Susan Voelz

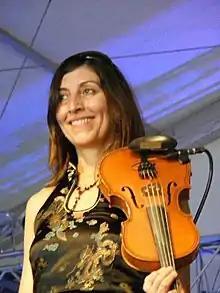
Voelz performing with Poi Dog Pondering at the 2009 "Austin City Limits Music Festival"

Susan Voelz (born Susana Maria Voelz) is an American musician. A Grammy Award-nominated vocalist, violinist, and composer. She is a member of the alternative rock band, Poi Dog Pondering. She has also worked with a long list of famous musicians.